Grantham

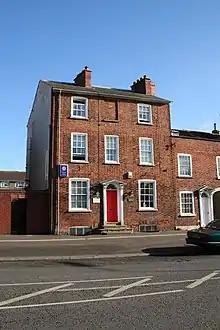
The Red House on North Parade (former "Oddfellows Arms")

Kesteven Rugby Football Club was founded in 1947 and plays at Woodnook, off the B6403. It fields two men's teams, a ladies XV and many junior sides.